Sexto, Ponce, Puerto Rico

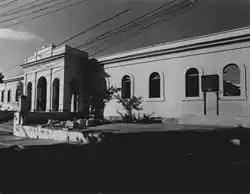
The former Spanish Military Hospital in Barrio Sexto.

Sexto has of land area and no water area. In 2000, the population of Sexto was 4,745. The population density in Sexto was 18,222 persons per square mile.